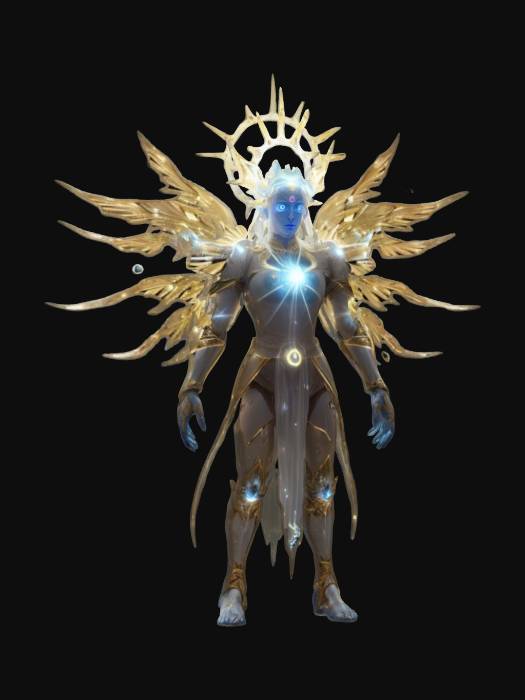
미적 점수 (1~10점): 8